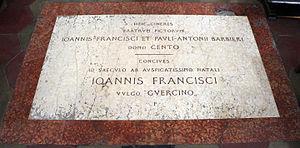
L'église du Très-Saint-Sauveur est une des grandes églises historiques de Bologne en Italie. Elle se trouve à l'angle de la rue du IV Novembre et de la rue Cesare Battisti. L'église dépend de l'archidiocèse de Bologne.